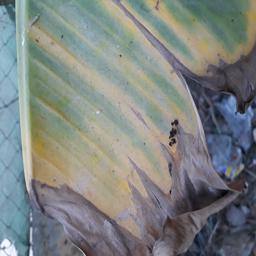
Label: POTASSIUM DEFICIENCY